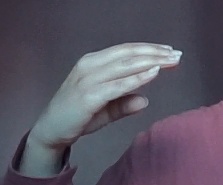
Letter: jeem